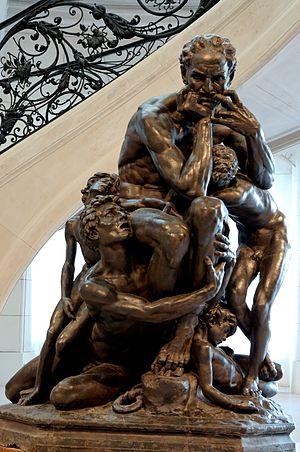
Ugolin. Le sujet est tiré de l'Enfer de Dante (chant XXXIII): Ugolino della Gherardesca est emprisonné avec ses deux fils et ses deux petit-fils, et condamné à mourir de faim.
Jean-Baptiste Carpeaux, né le 11 mai 1827 à Valenciennes et mort le 12 octobre 1875 à Courbevoie, est un sculpteur, peintre et dessinateur français.
Ugolin entouré de ses quatre enfants, ou simplement Ugolin, voire Ugolin et ses fils, est une sculpture de Jean-Baptiste Carpeaux, réalisée entre 1857 et 1861, à la villa Médicis à Rome.
Ugolin della Gherardesca ou Hugolin della Gherardesca, comte de Donoratico, est un officier et homme politique italien du Moyen Âge, qui fut tyran de Pise au XIIIᵉ siècle. Il descendait d'une noble famille d'origine lombarde : les Della Gherardesca.